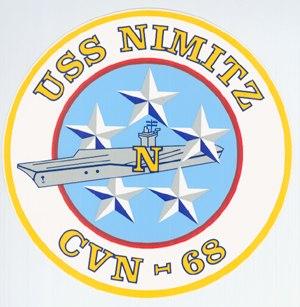
Insigne de l'USS Nimitz (CVN-68).
L’USS Nimitz (CVN-68) est un porte-avions polyvalent américain à propulsion nucléaire. Il fait partie des 11 porte-avions géants de l'US Navy et est actuellement l'un des plus puissants navires de guerre au monde.